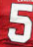
Number: 5